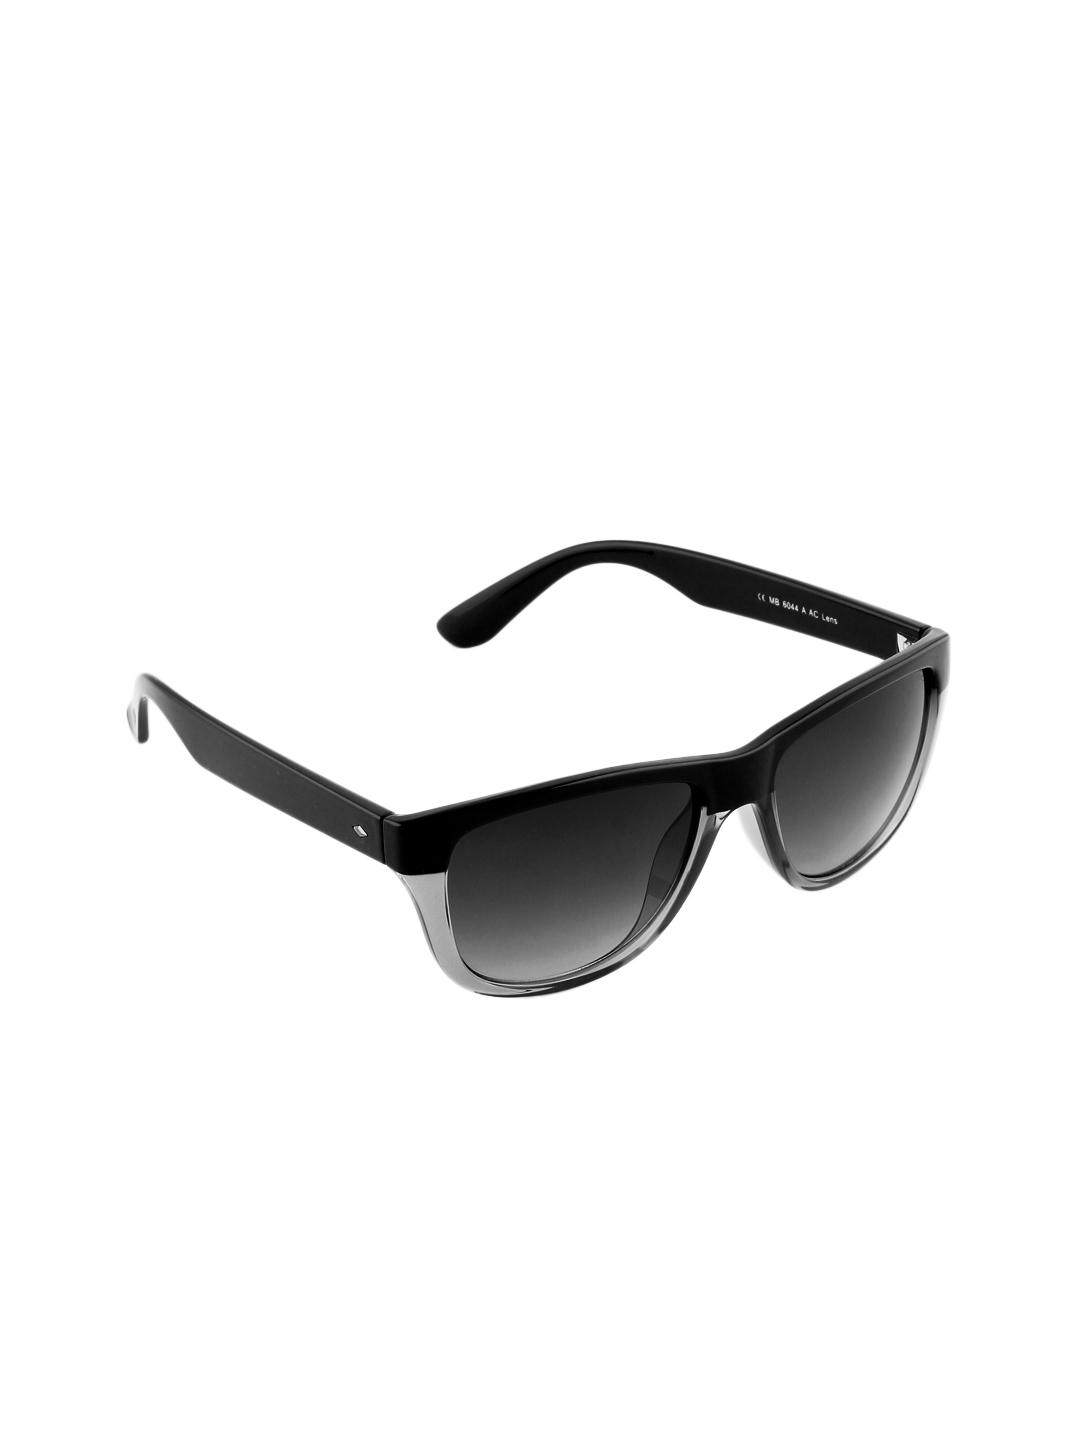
Miami Blues Unisex Sunglasses
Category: Accessories / Eyewear / Sunglasses
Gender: Unisex
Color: Black
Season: Winter 2016
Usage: Casual